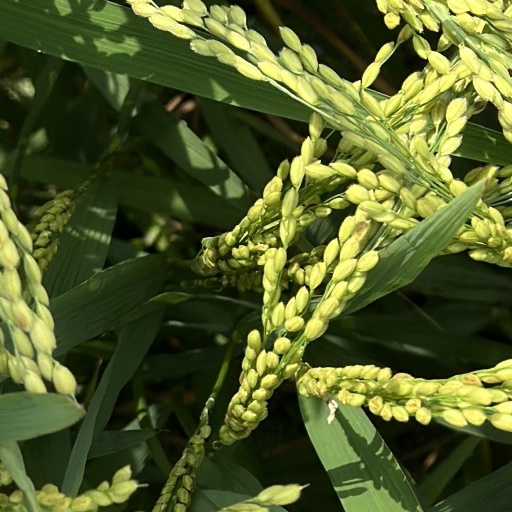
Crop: rice